Botanical garden

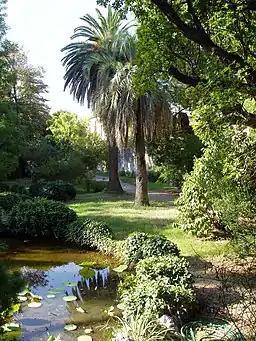
Orto botanico di Pisa, the first university botanic garden in Europe, established in 1544 under botanist Luca Ghini, operated by the University of Pisa. It was relocated in 1563 and again in 1591.

A botanical garden or botanic garden is a garden with a documented collection of living plants for the purpose of scientific research, conservation, display, and education. It is their mandate as a botanical garden that plants are labelled with their botanical names. It may contain specialist plant collections such as cacti and other succulent plants, herb gardens, plants from particular parts of the world, and so on; there may be glasshouses or shadehouses, again with special collections such as tropical plants, alpine plants, or other exotic plants that are not native to that region.